Bénéwendé Stanislas Sankara

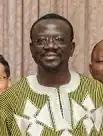

Bénéwendé Stanislas Sankara (born February 23, 1959) is a Burkinabé politician who served as the President of the Union for Rebirth / Sankarist Party (UNIR/PS) party throughout its existence. From 2021 to 2023, he served as President of the newly formed Union for Rebirth / Patriotic Sankarist Movement (UNIR/MPS).